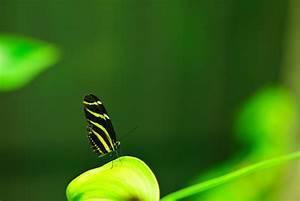
butterfly